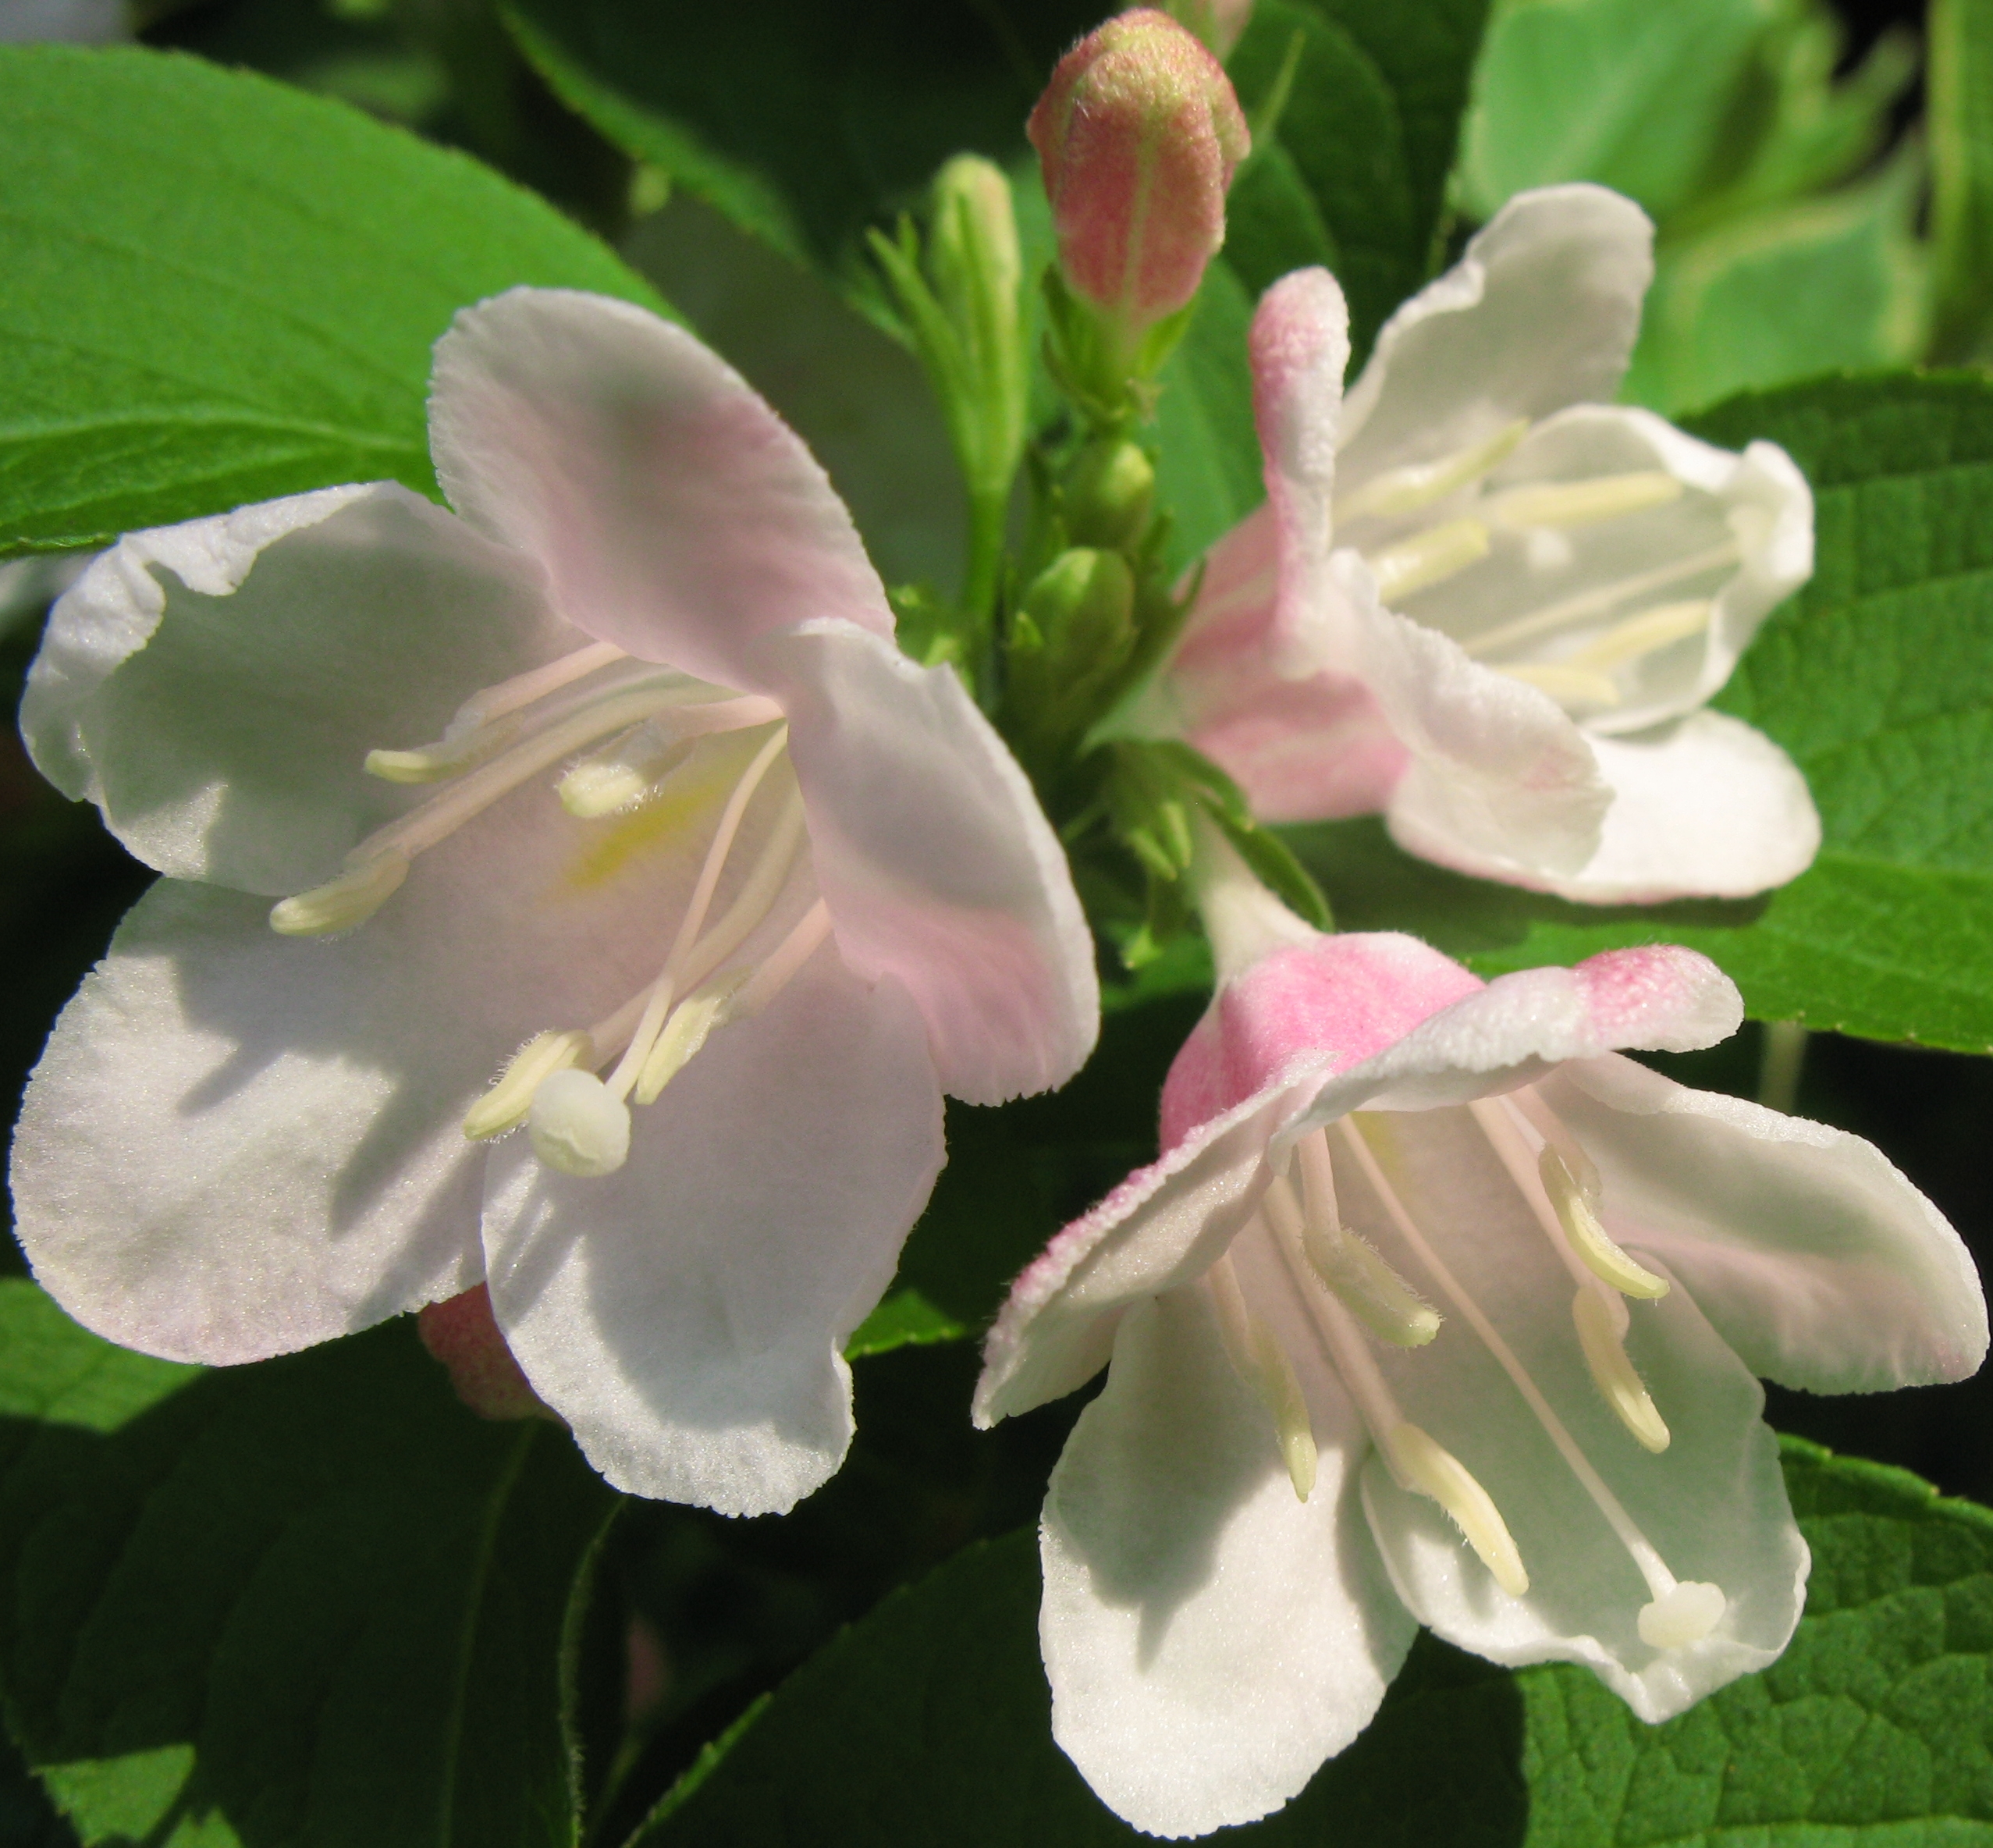
blossom, plant, flower, petal, high, herb, botany, flora, wildflower, shrub, hires, hi, res, resolution, g7, jasmine, flowering plant, land plant